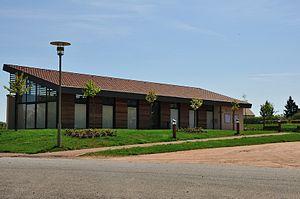
Feusines (Indre) - Mairie
Feusines est une commune française située dans le département de l'Indre en région Centre-Val de Loire.